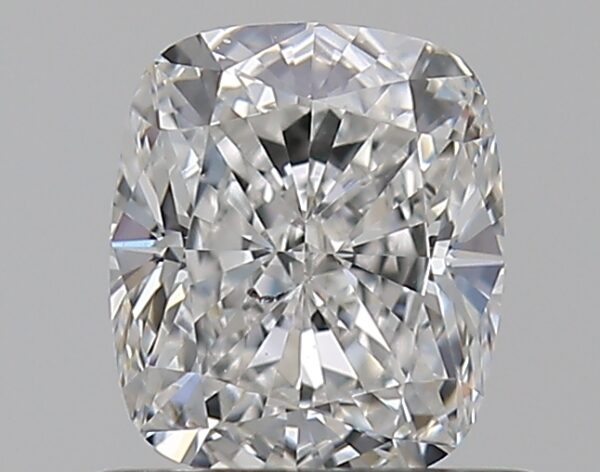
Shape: cushion
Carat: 0.75
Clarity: SI1
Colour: F
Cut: EX
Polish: EX
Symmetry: VG
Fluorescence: M
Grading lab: GIA
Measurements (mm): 5.54 x 4.75 x 3.3